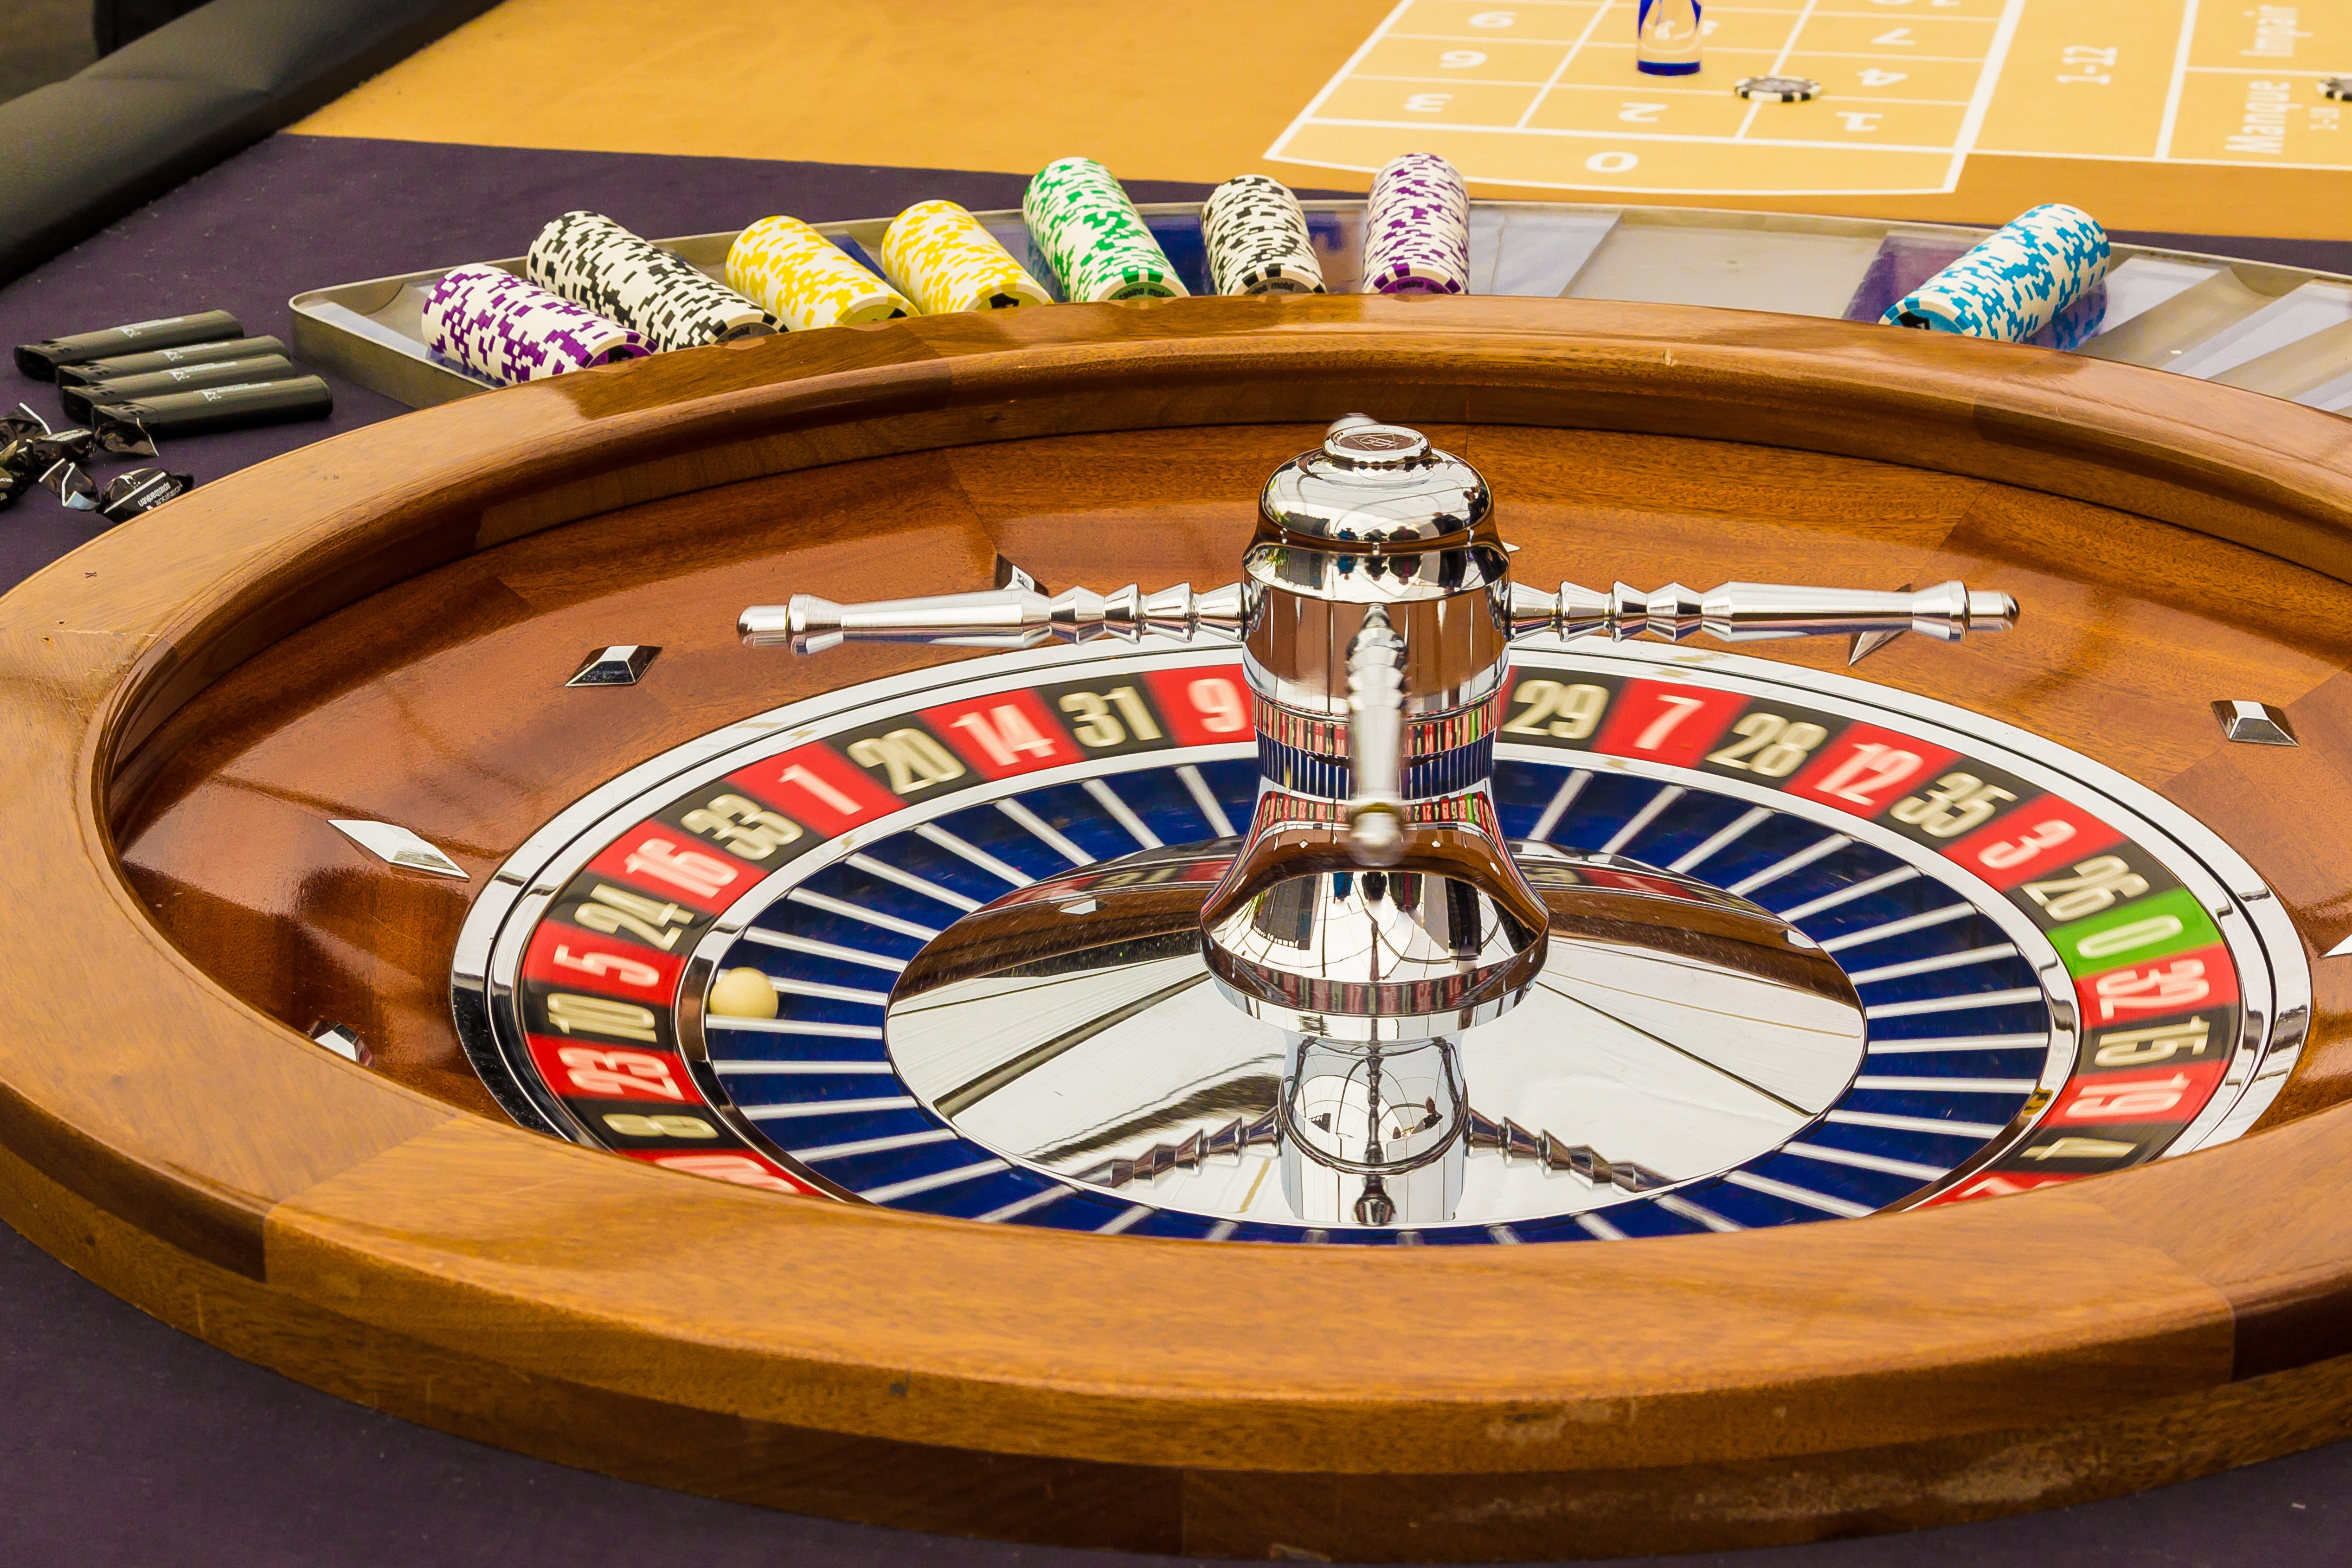
play, building, red, money, black, stadium, use, ball, turn, casino, gambling, fate, games, luck, risk, win, profit, chance, pay, lose, roulette, bad luck, game bank, risks, roulette wheel, opportunities, jeton, sport venue, game casino